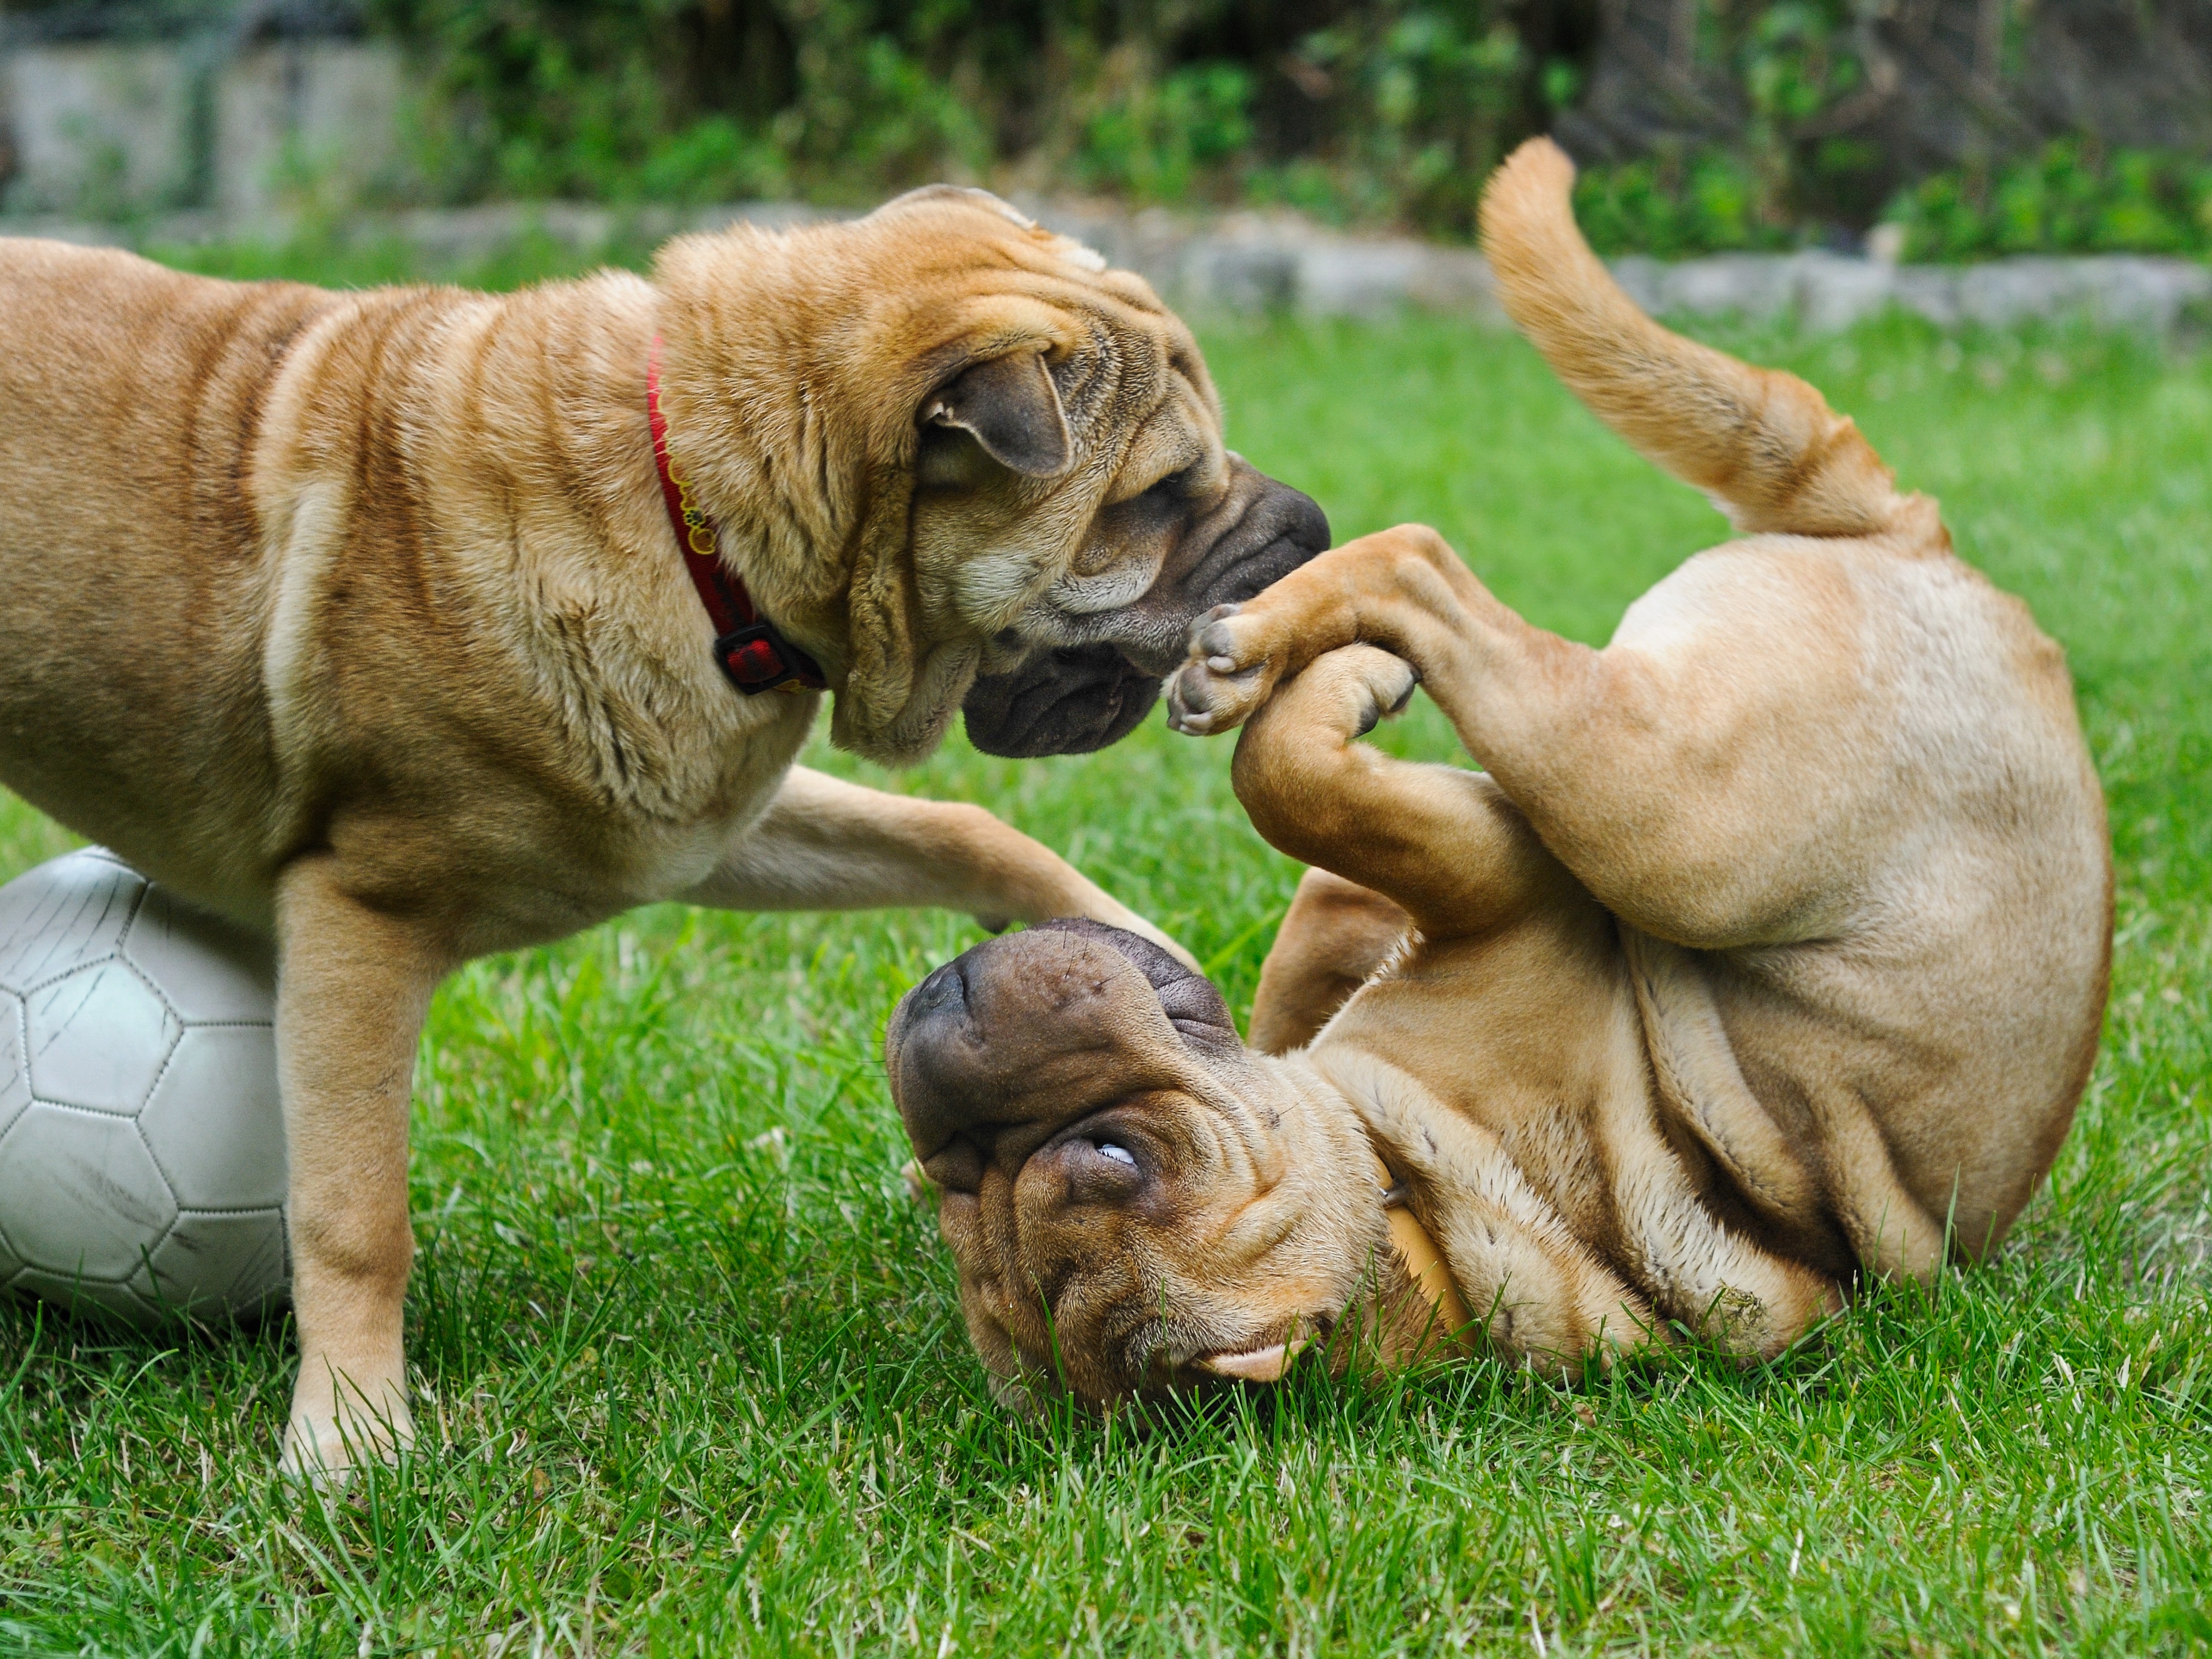
play, dog, animal, mammal, two, vertebrate, dog breed, guard dog, bullmastiff, old english bulldog, boerboel, dogue de bordeaux, dog like mammal, dog crossbreeds, olde english bulldogge, tosa, sharpei